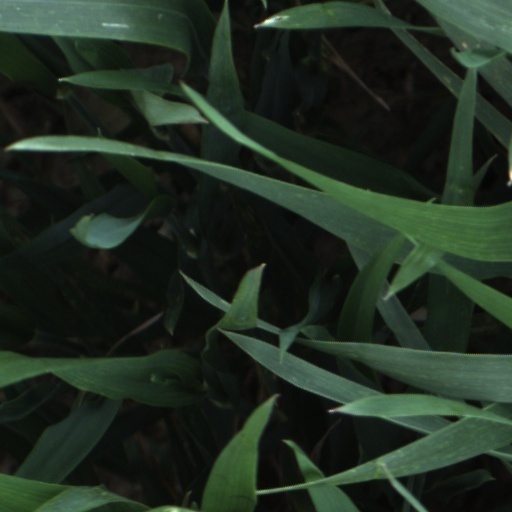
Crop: wheat